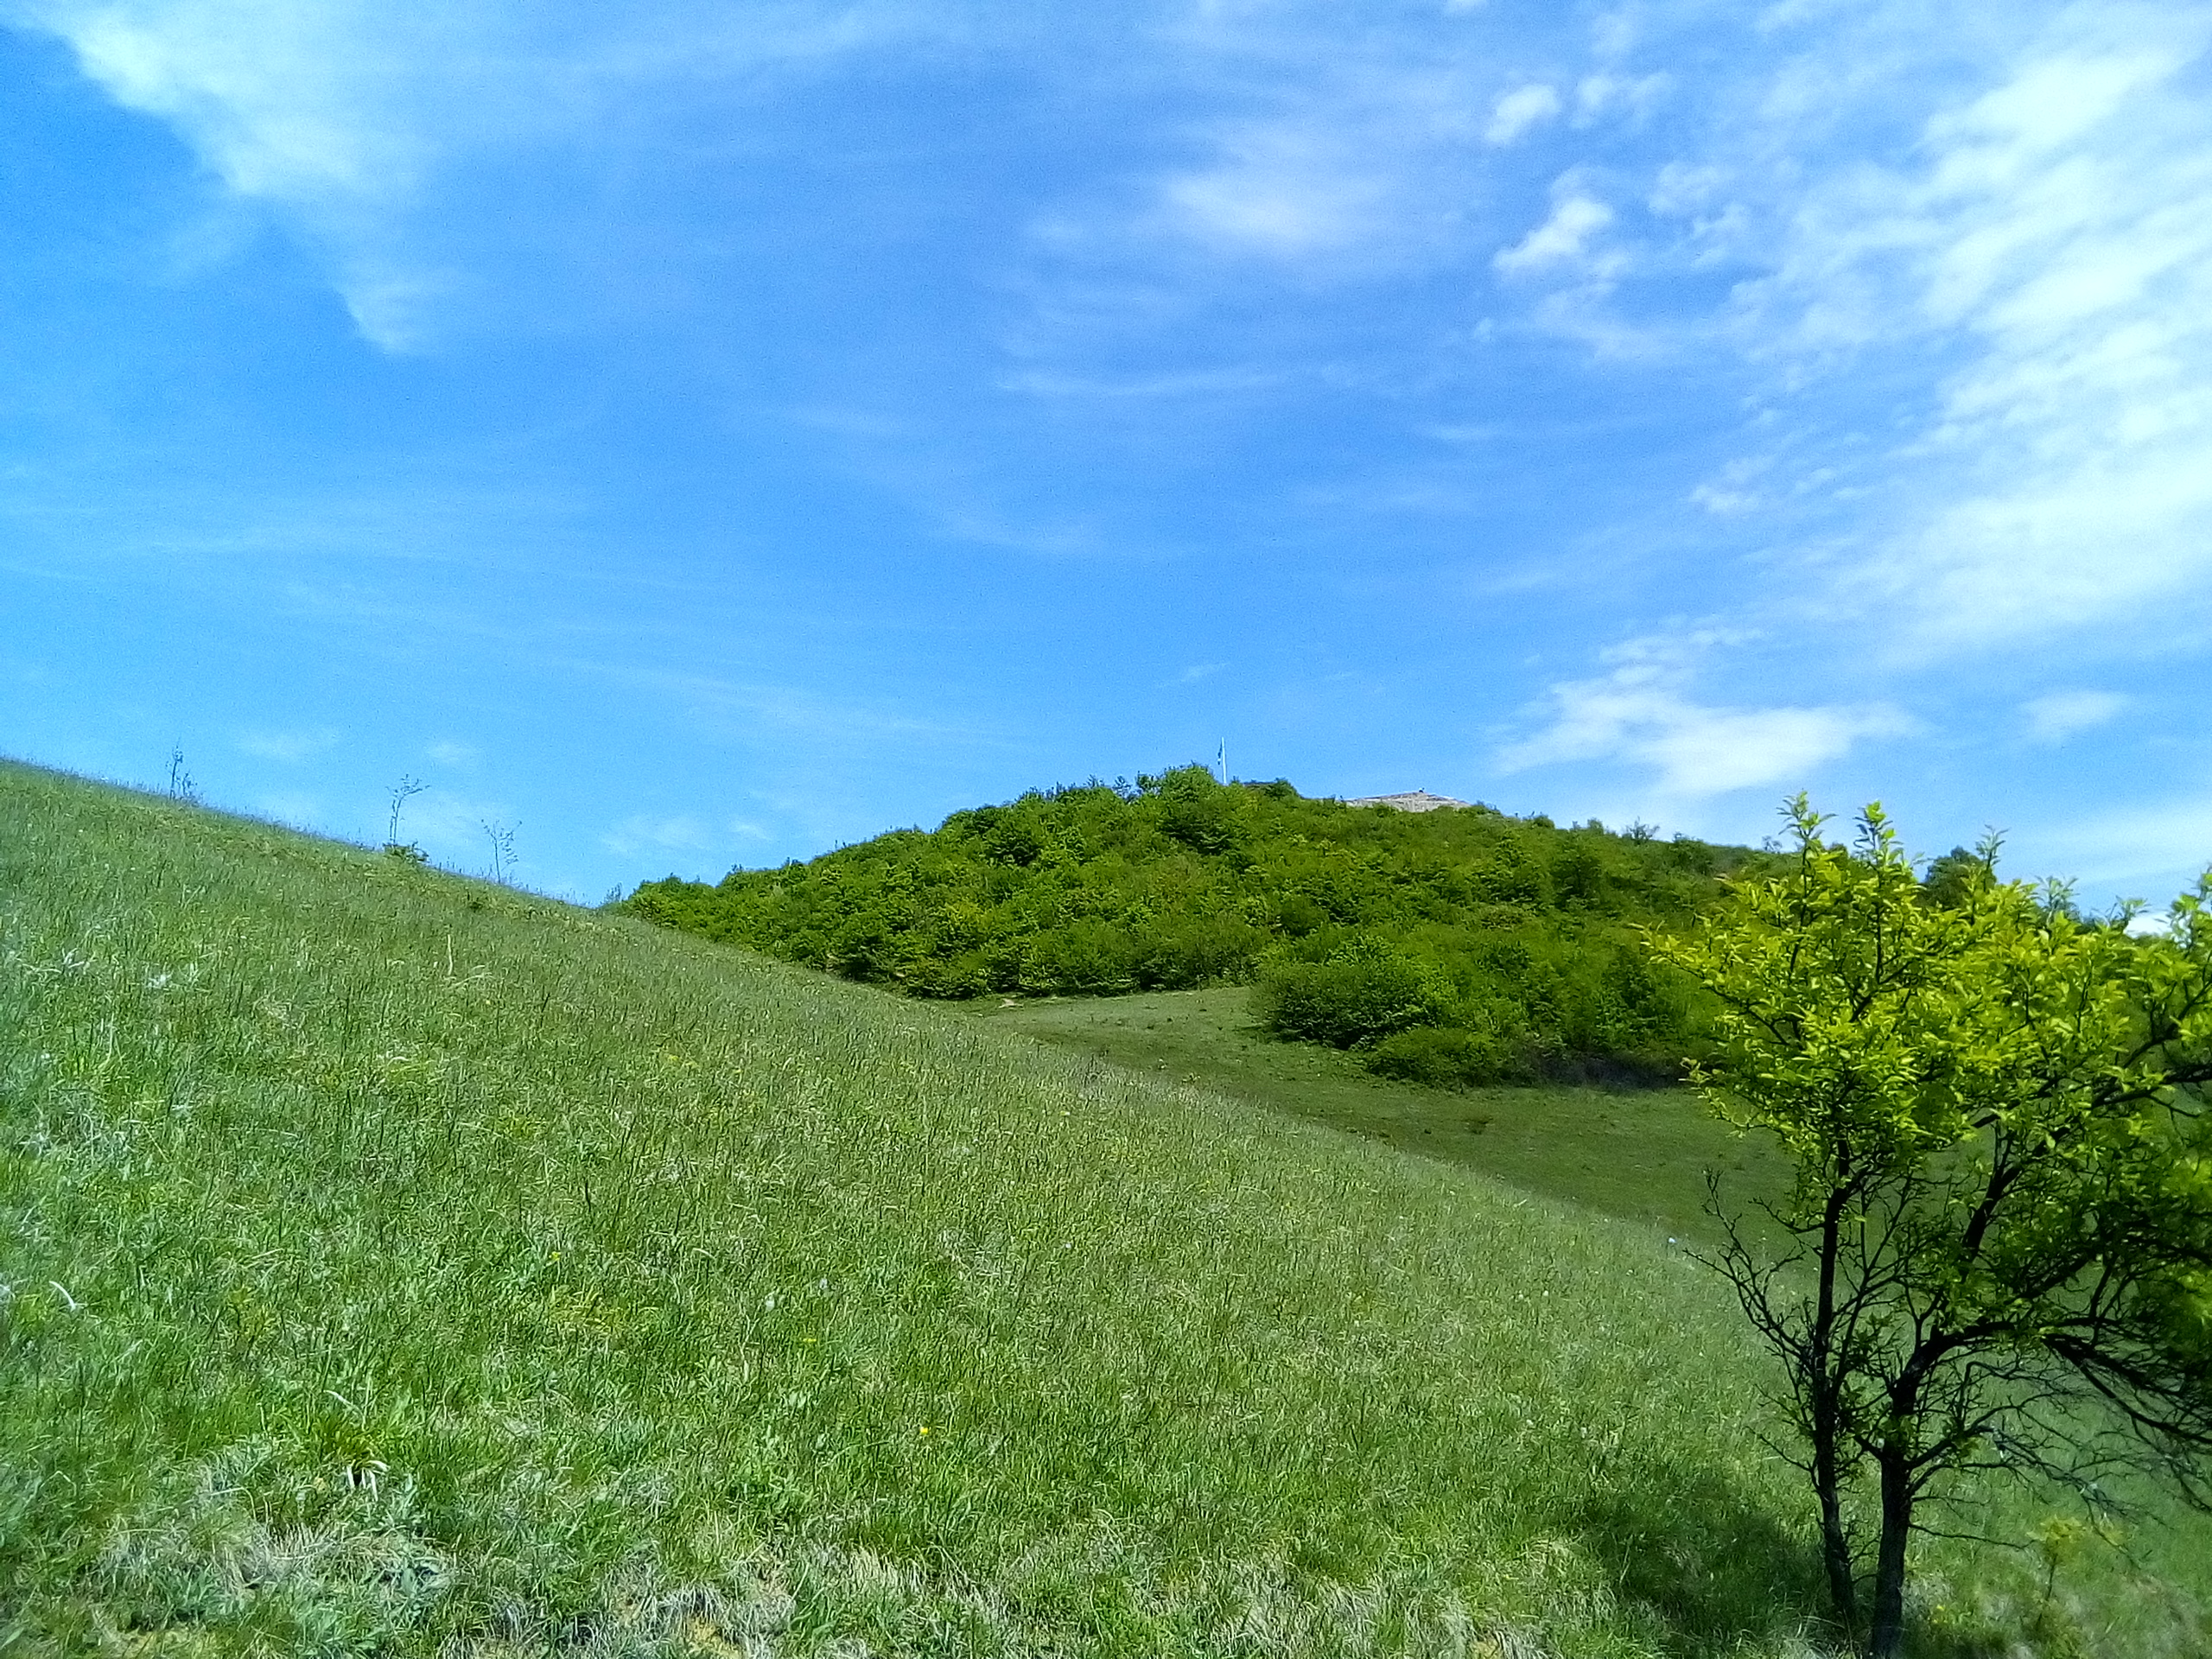
landscape, green, tree, sky, spring, grassland, natural landscape, nature, vegetation, pasture, meadow, grass, natural environment, hill, blue, field, prairie, land lot, cloud, nature reserve, wilderness, grass family, rural area, lawn, plain, leaf, plant, wildflower, summer, sunlight, hill station, plant community, horizon, mountain, farm, forest, meteorological phenomenon, steppe, shrub, mount scenery, flower, cumulus